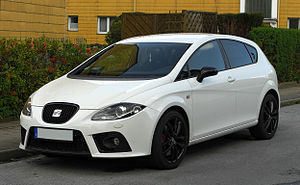
Seat León II / Modelhistorie
SEAT Léon II var en lille mellemklassebil fra SEAT.